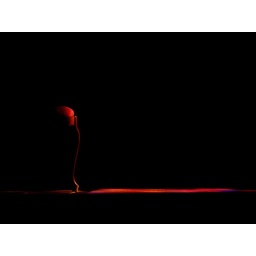
De weerschijn van de zon door een glas- in- loodraam op een tapijt en een bidstoel in een kerk.